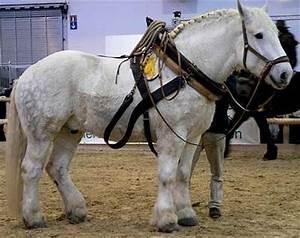
horse